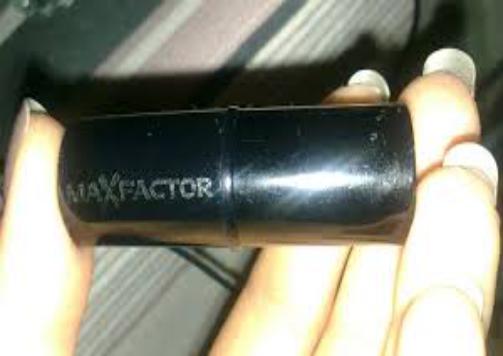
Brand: Max Factor
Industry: Necessities